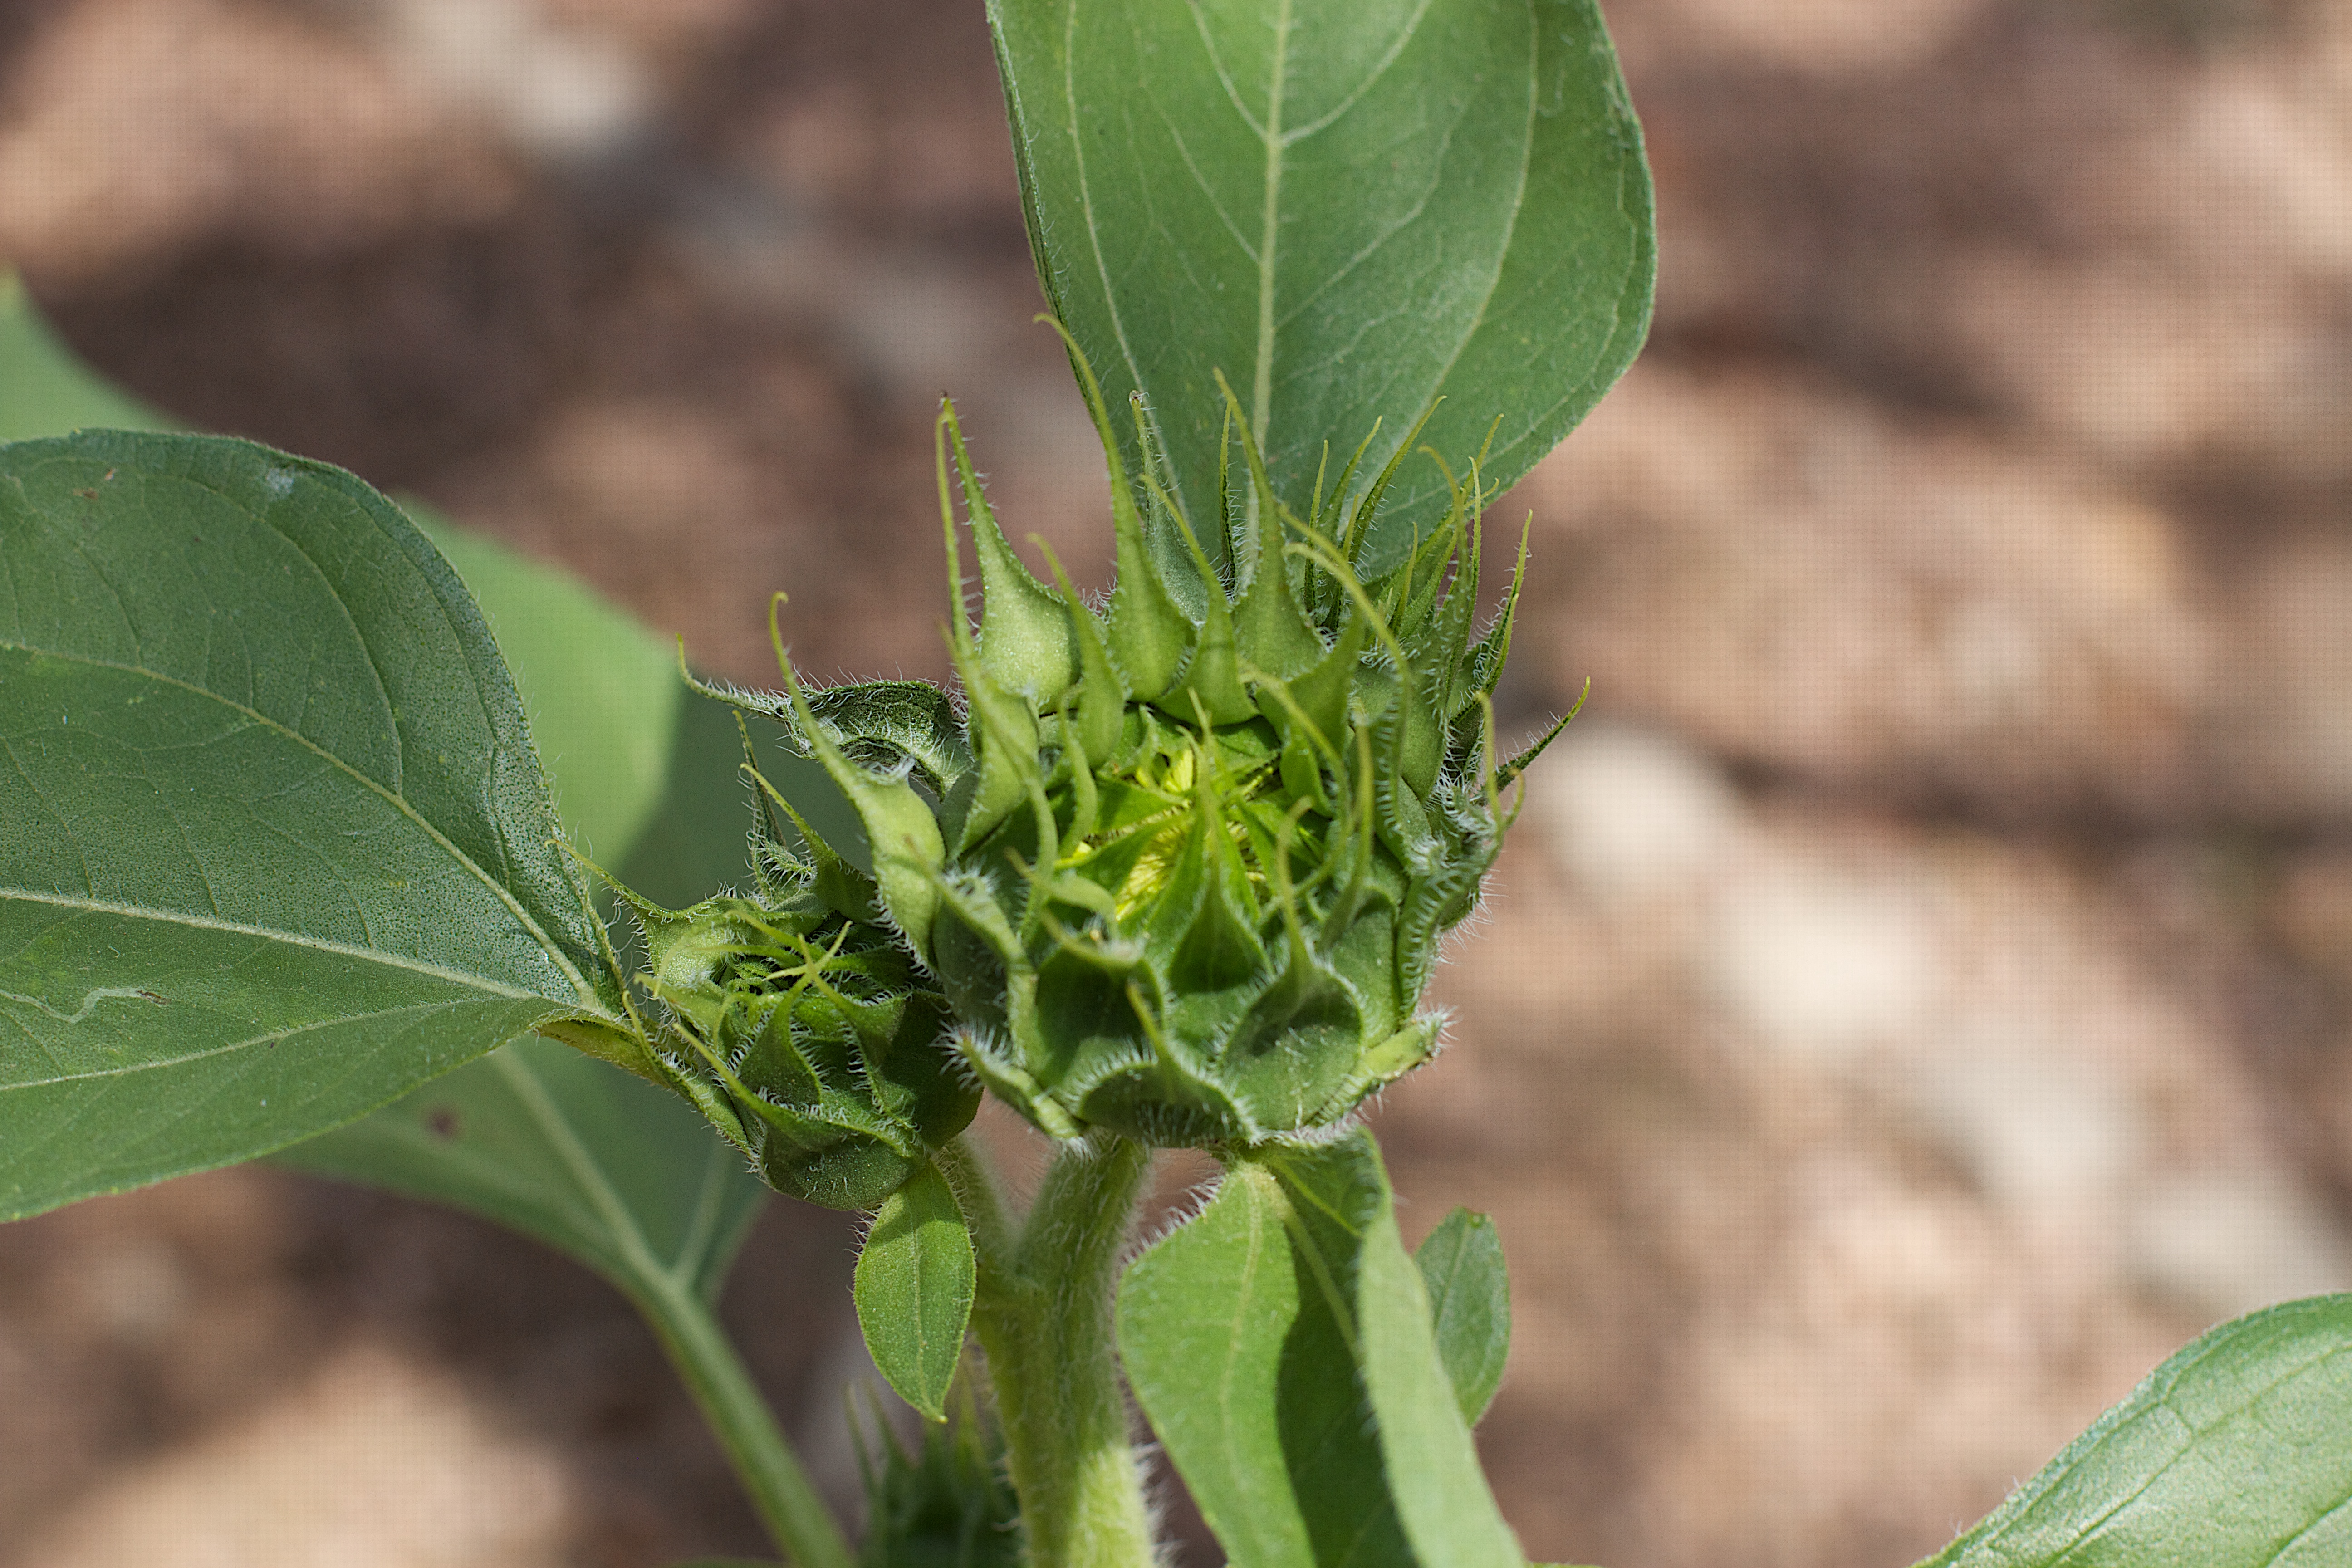
plant, leaf, flower, food, green, herb, produce, vegetable, crop, botany, flora, sunflower, wildflower, bud, seedforward, flowering plant, annual plant, plant stem, land plant